Ali Sadeghzadeh

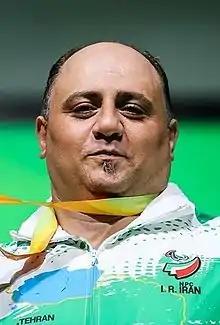

Ali Sadeghzadeh (born 30 November 1978) is an Iranian powerlifter. At the 2012 Summer Paralympics he won bronze medal at the -100 kg category, with 235 kg. He also participated at the 2016 Summer Paralympics, being awarded the bronze medal in the powerlifting competition.